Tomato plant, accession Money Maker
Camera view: tilt-top (135 deg); turntable rotation: 270 degrees
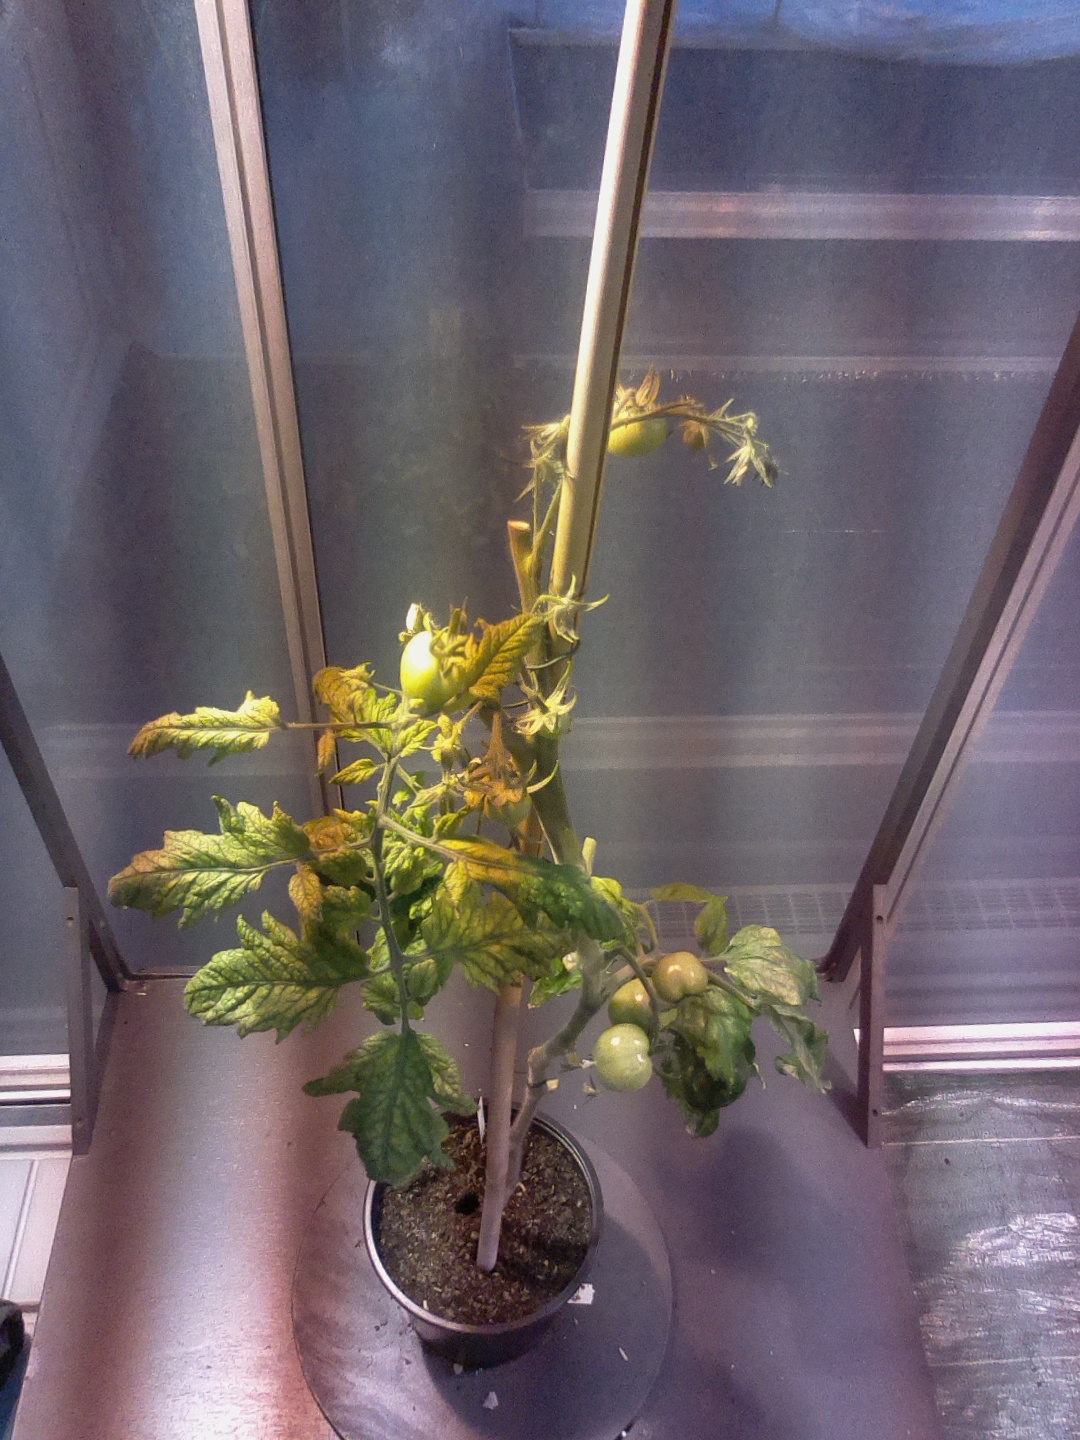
BBCH growth stage 77: 70%-80% of final fruit size